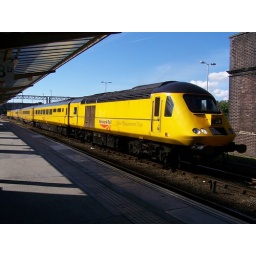
One drokking ugly canary yellow non - commercial train pulling into the station in Chester